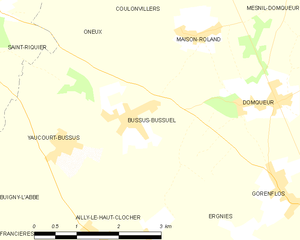
Carte des communes françaises Bussus-Bussuel